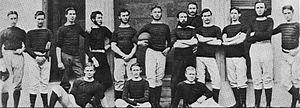
Le Dublin University Football Club est un club de rugby à XV irlandais basé dans la ville de Dublin, en Irlande qui évolue dans le championnat irlandais de deuxième division en 2010-11. Le club est affilié à la fédération du Leinster et ses joueurs peuvent être sélectionnés pour l’équipe représentative de la région, le Leinster Rugby.